Monastery of Carracedo

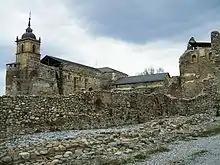
View of the monastery

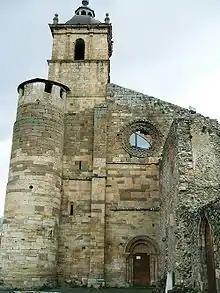
West facade of church

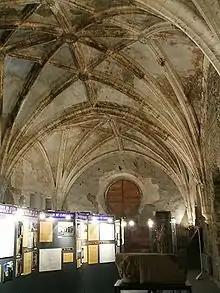
Refectory

The Monastery of Saint Mary of Carracedo or the Monasterio de Santa María de Carracedo is an inactive abbey and palace complex, now in semi-restored state near the town of Carracedelo, province of León, Castile and León, Spain. Founded in the tenth century by the Benedictine order, it lies near the Way of Santiago in Northern Spain.